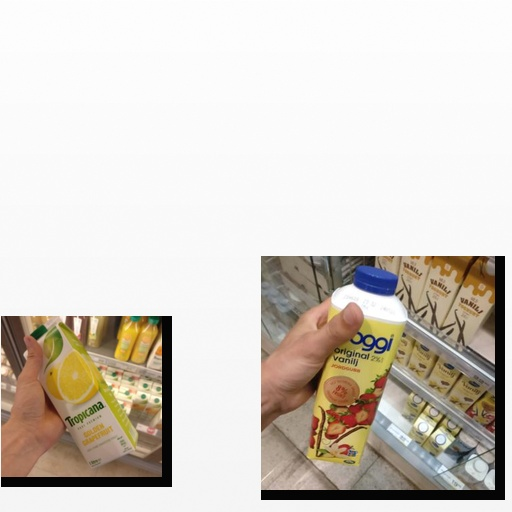
Food items: golden_grapefruit_juice, strawberry_yoghurt